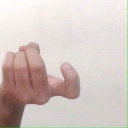
अक्षर: ज